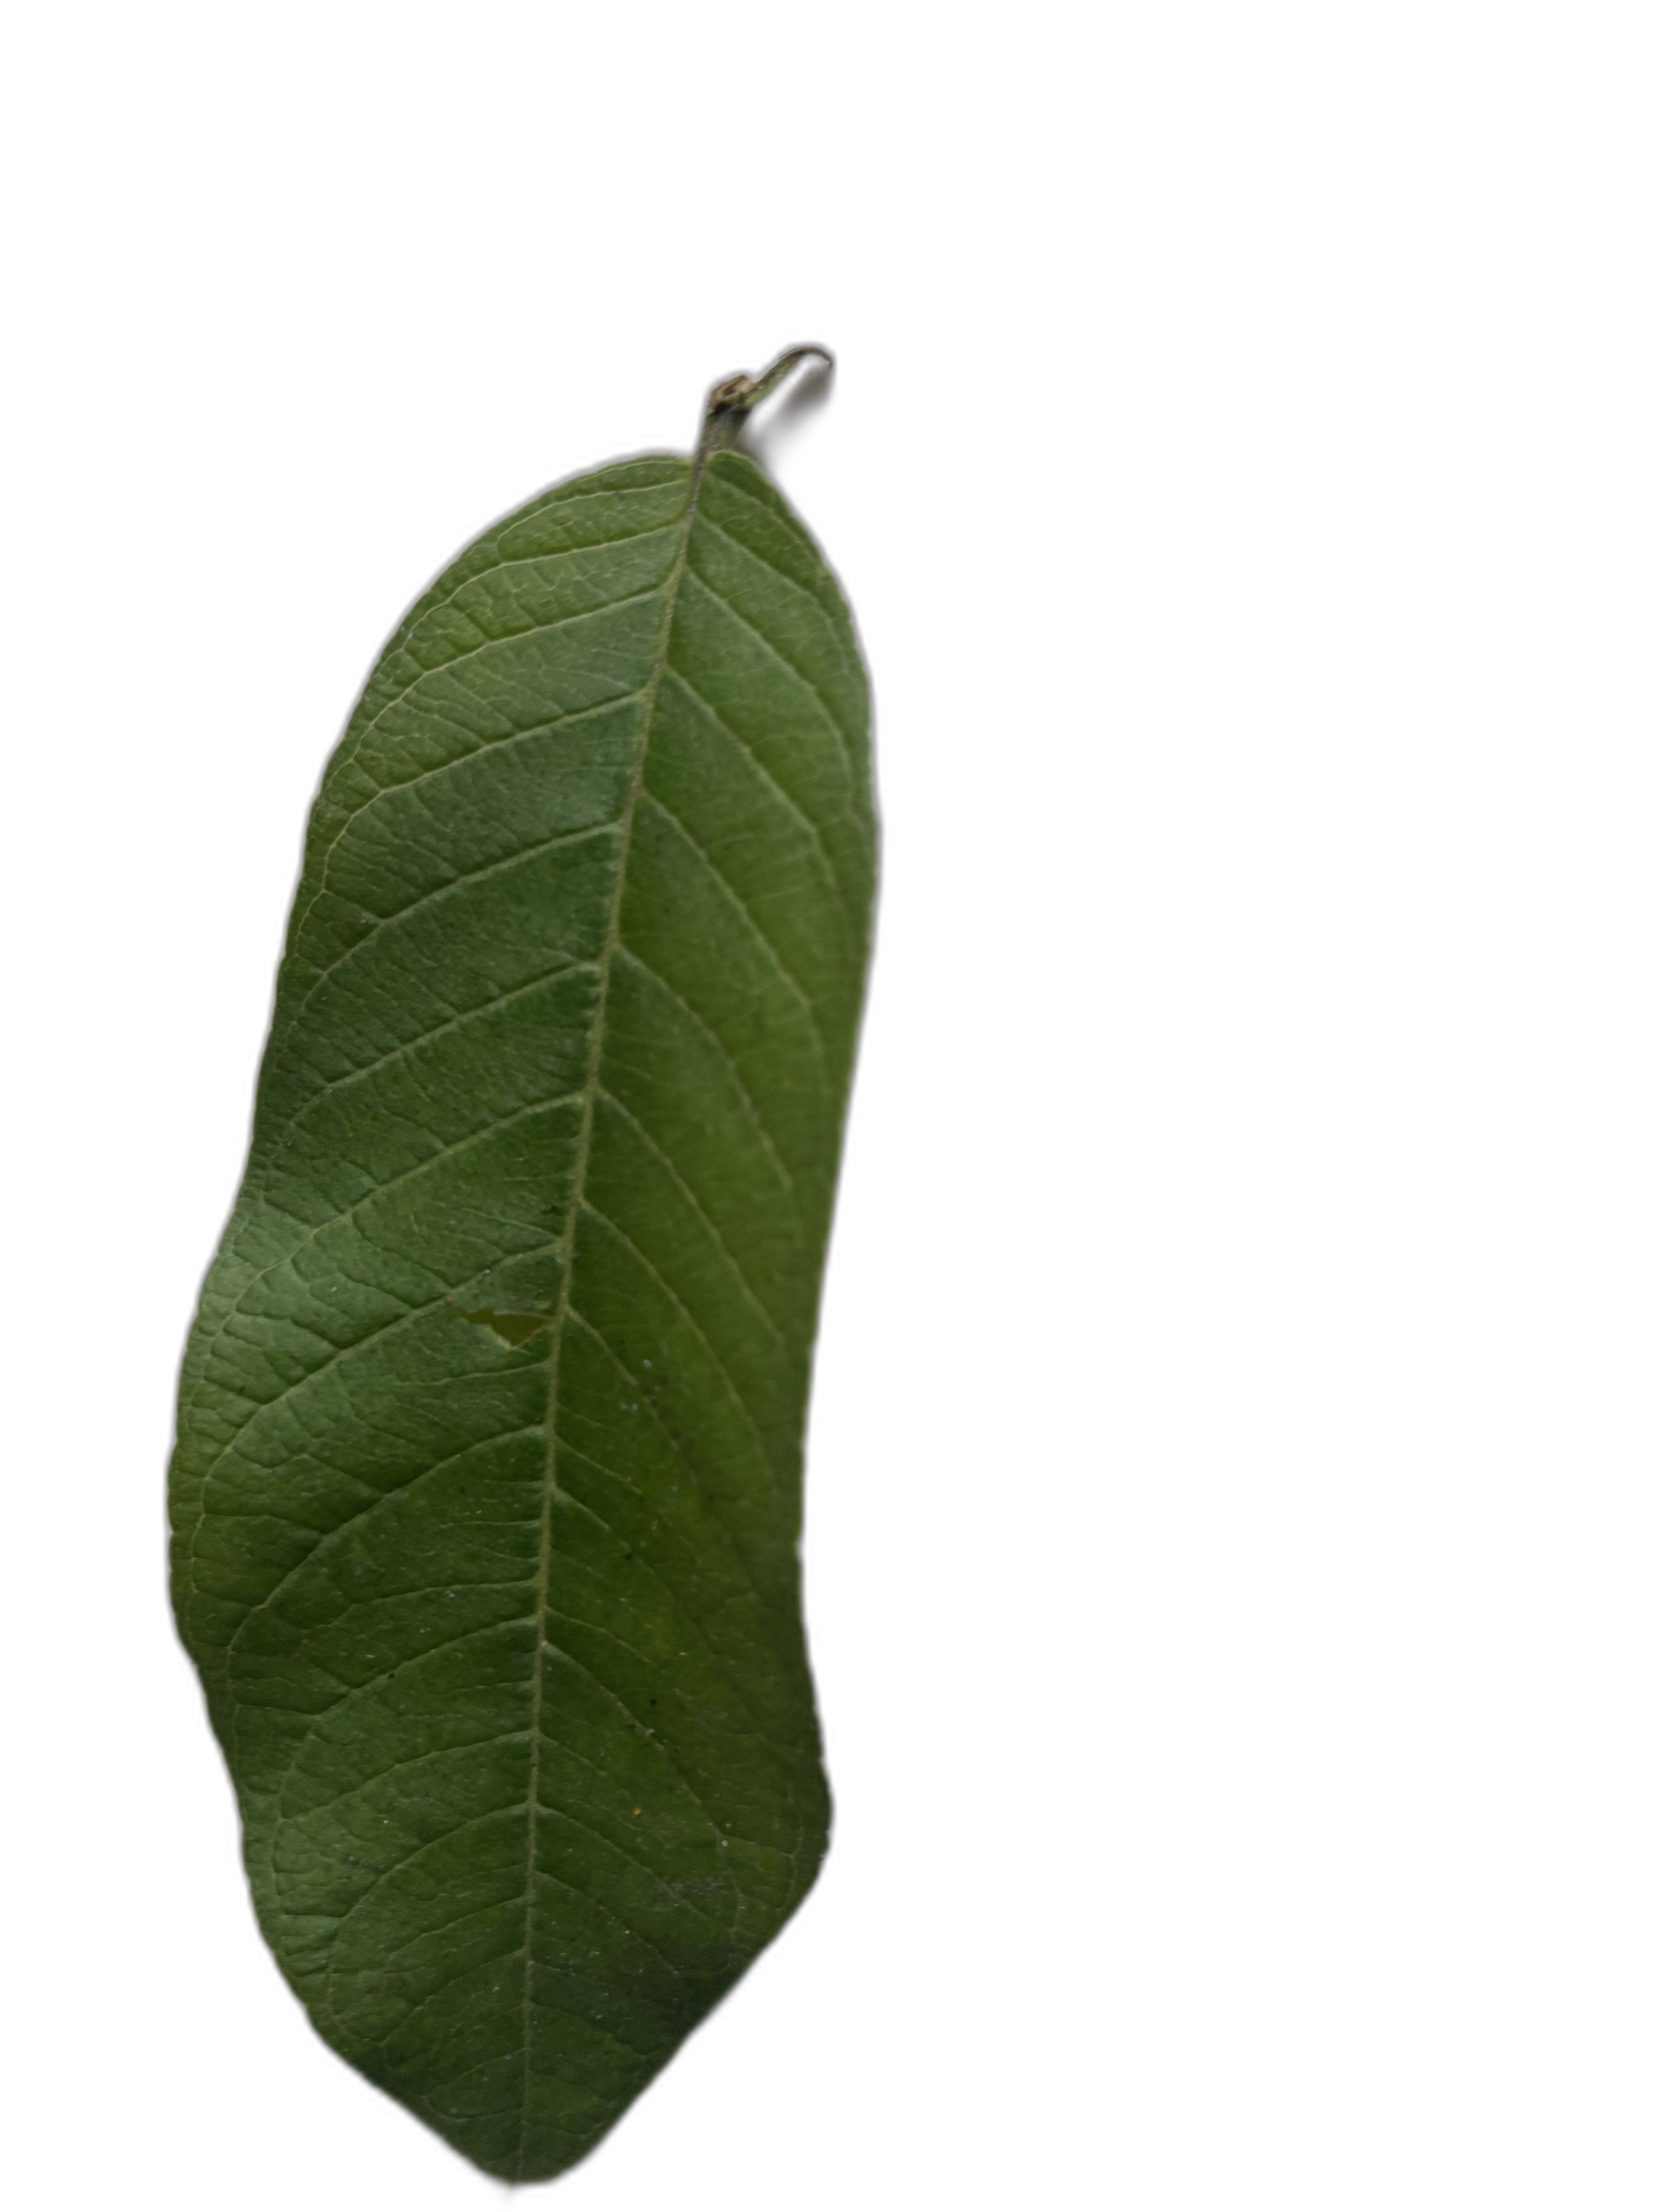
Plant part: leaf
Disease: Healthy